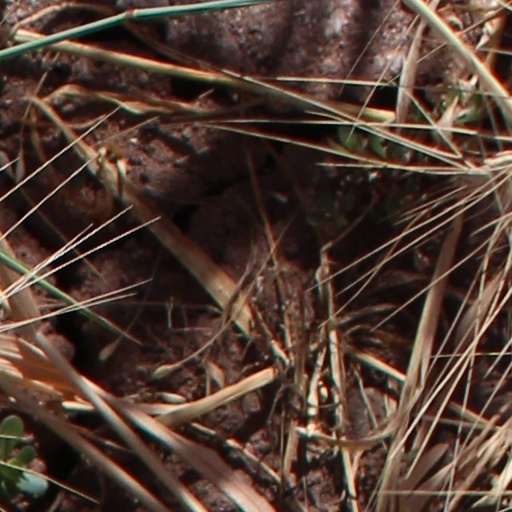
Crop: wheat